Russell Hardie

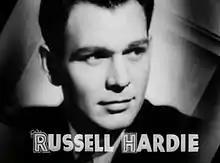
Hardie in "Broadway to Hollywood" (1933)

He appeared in twenty-seven moving pictures between 1930 and 1966, including an uncredited part in "Camille" in 1936 and as a Pentagon general in "Fail Safe" in 1964.